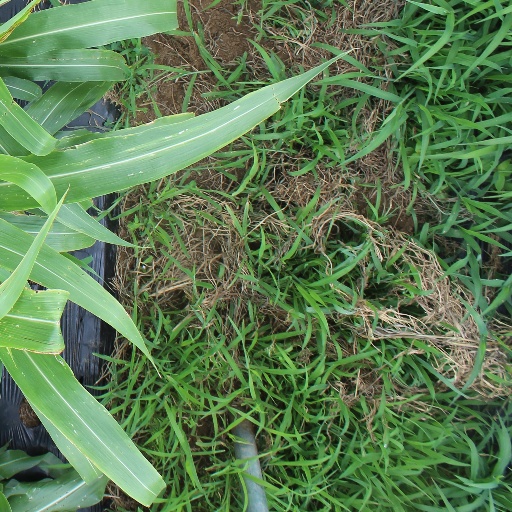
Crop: sorghum